Trabala pallida

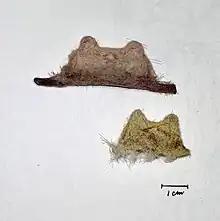
A picture comparing the sizes of male and female "Trabala Pallida" cocoons. Female cocoon above the male. (1cm for scale)

Caterpillars range from yellow to deep orange. Tufts of yellow or orange hair grow along the sides of each segment. These hairs are irritating to susceptible people. A white vertical line runs down the dorsal side of the body. Two tufts of white hair are situated at the anterior and posterior of the body.